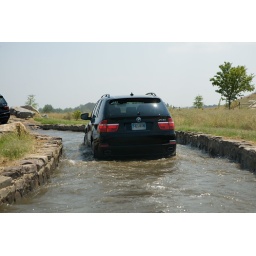
fording through the water .. the water is above the door seals (demonstrates how well they are sealed)